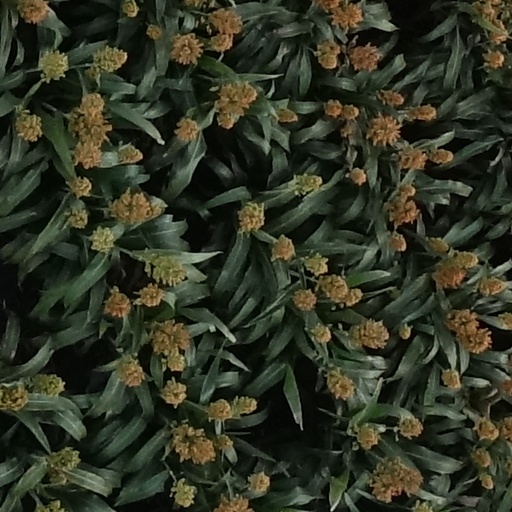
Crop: sorghum